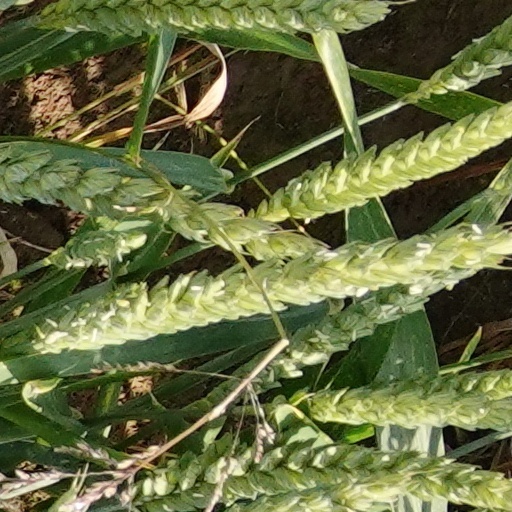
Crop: wheat